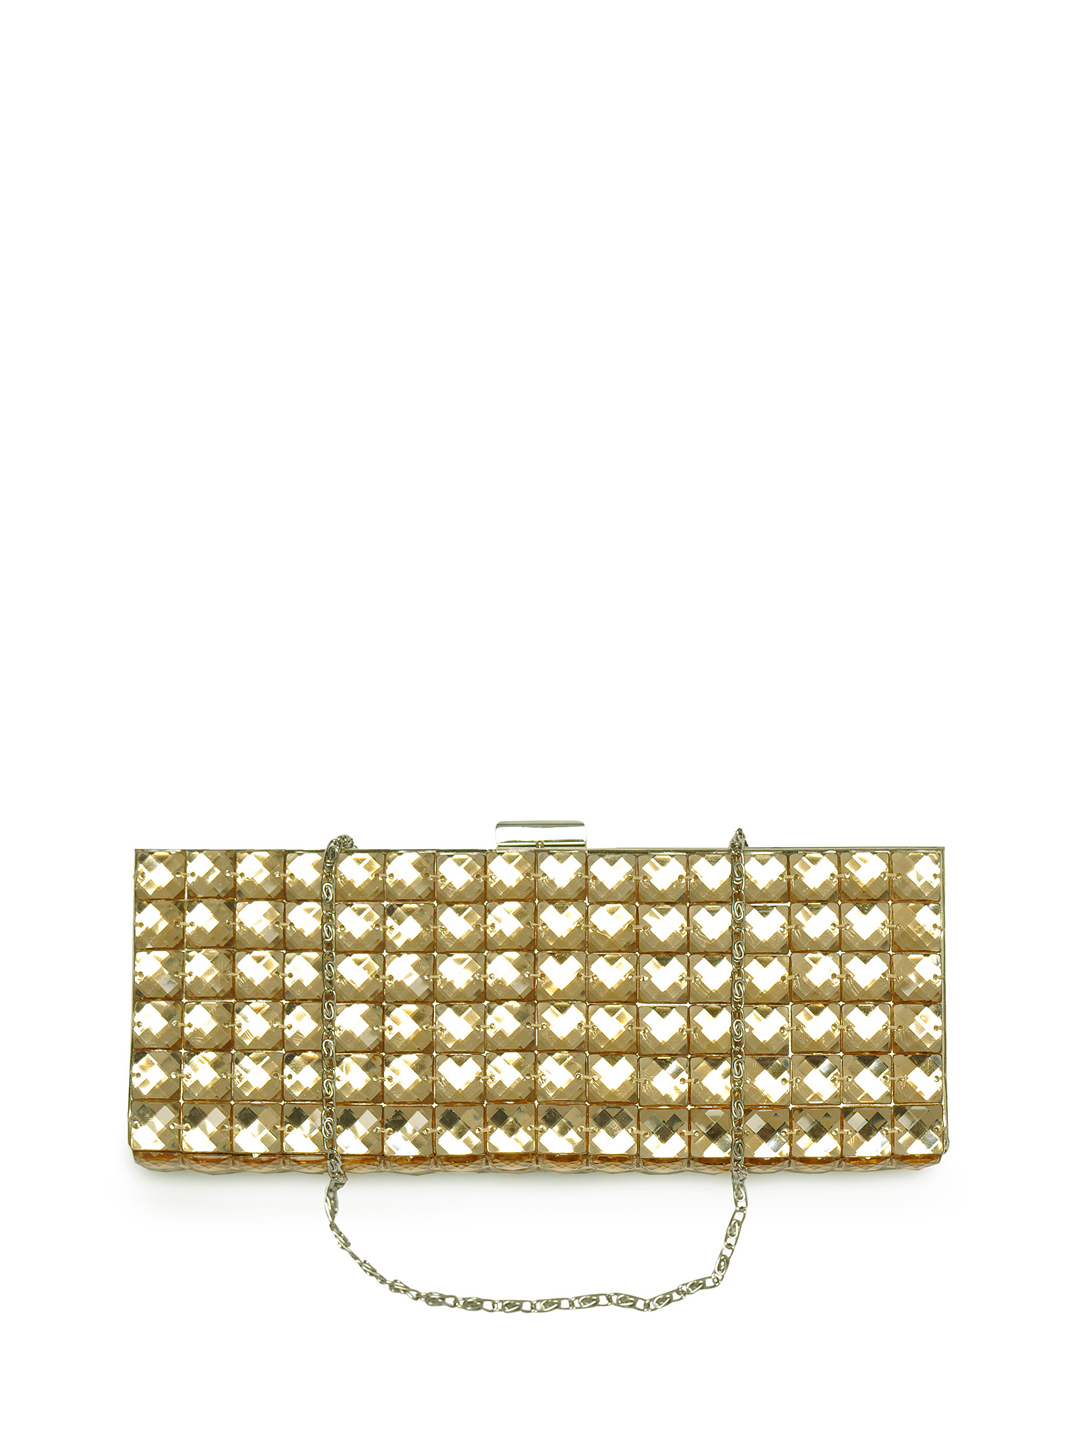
Lino Perros Women Crystal Gold Clutch
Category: Accessories / Bags / Clutches
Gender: Women
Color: Gold
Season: Winter 2015
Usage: Casual